Spanish Romanesque

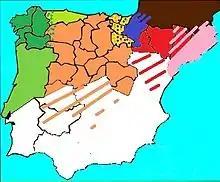
Map depicting the spread of Romanesque. In pink, the areas of the Catalan Romanesque. In red, the areas of the Aragonese Romanesque. In blue, the areas of the Navarrese Romanesque. In orange, the areas of Castilian and Leonese Romanesque. Between these two, in yellow, the current autonomous communities of La Rioja and Basque Country, which at the time were disputed by both kingdoms (eventually incorporated into Castile). In various shades of green, Asturian Romanesque, Galician Romanesque and Portuguese Romanesque.

Spanish Romanesque designates the Romanesque art developed in the Hispanic-Christian kingdoms of the Iberian Peninsula in the 11th and 12th centuries. Its stylistic features are essentially common to the European Romanesque although it developed particular characteristics in the different regions of the peninsula. There is no Romanesque art in the southern half of the peninsula because it remained under Muslim rule (Al-Andalus). The examples of Romanesque buildings in the central area of the peninsula are sparse and of the latest period, with virtually no presence south of the Ebro and the Tagus. Most Romanesque buildings can be found in the northern third of the peninsula. Romanesque art was introduced into the peninsula from east to west, so scholars have usually defined regional characteristics accordingly: the "eastern kingdoms" comprising the Pyrenean areas, Catalan Romanesque, Aragonese Romanesque and Navarrese Romanesque, and the "western kingdoms" comprising Castilian-Leonese Romanesque, Asturian Romanesque, Galician Romanesque and Portuguese Romanesque.